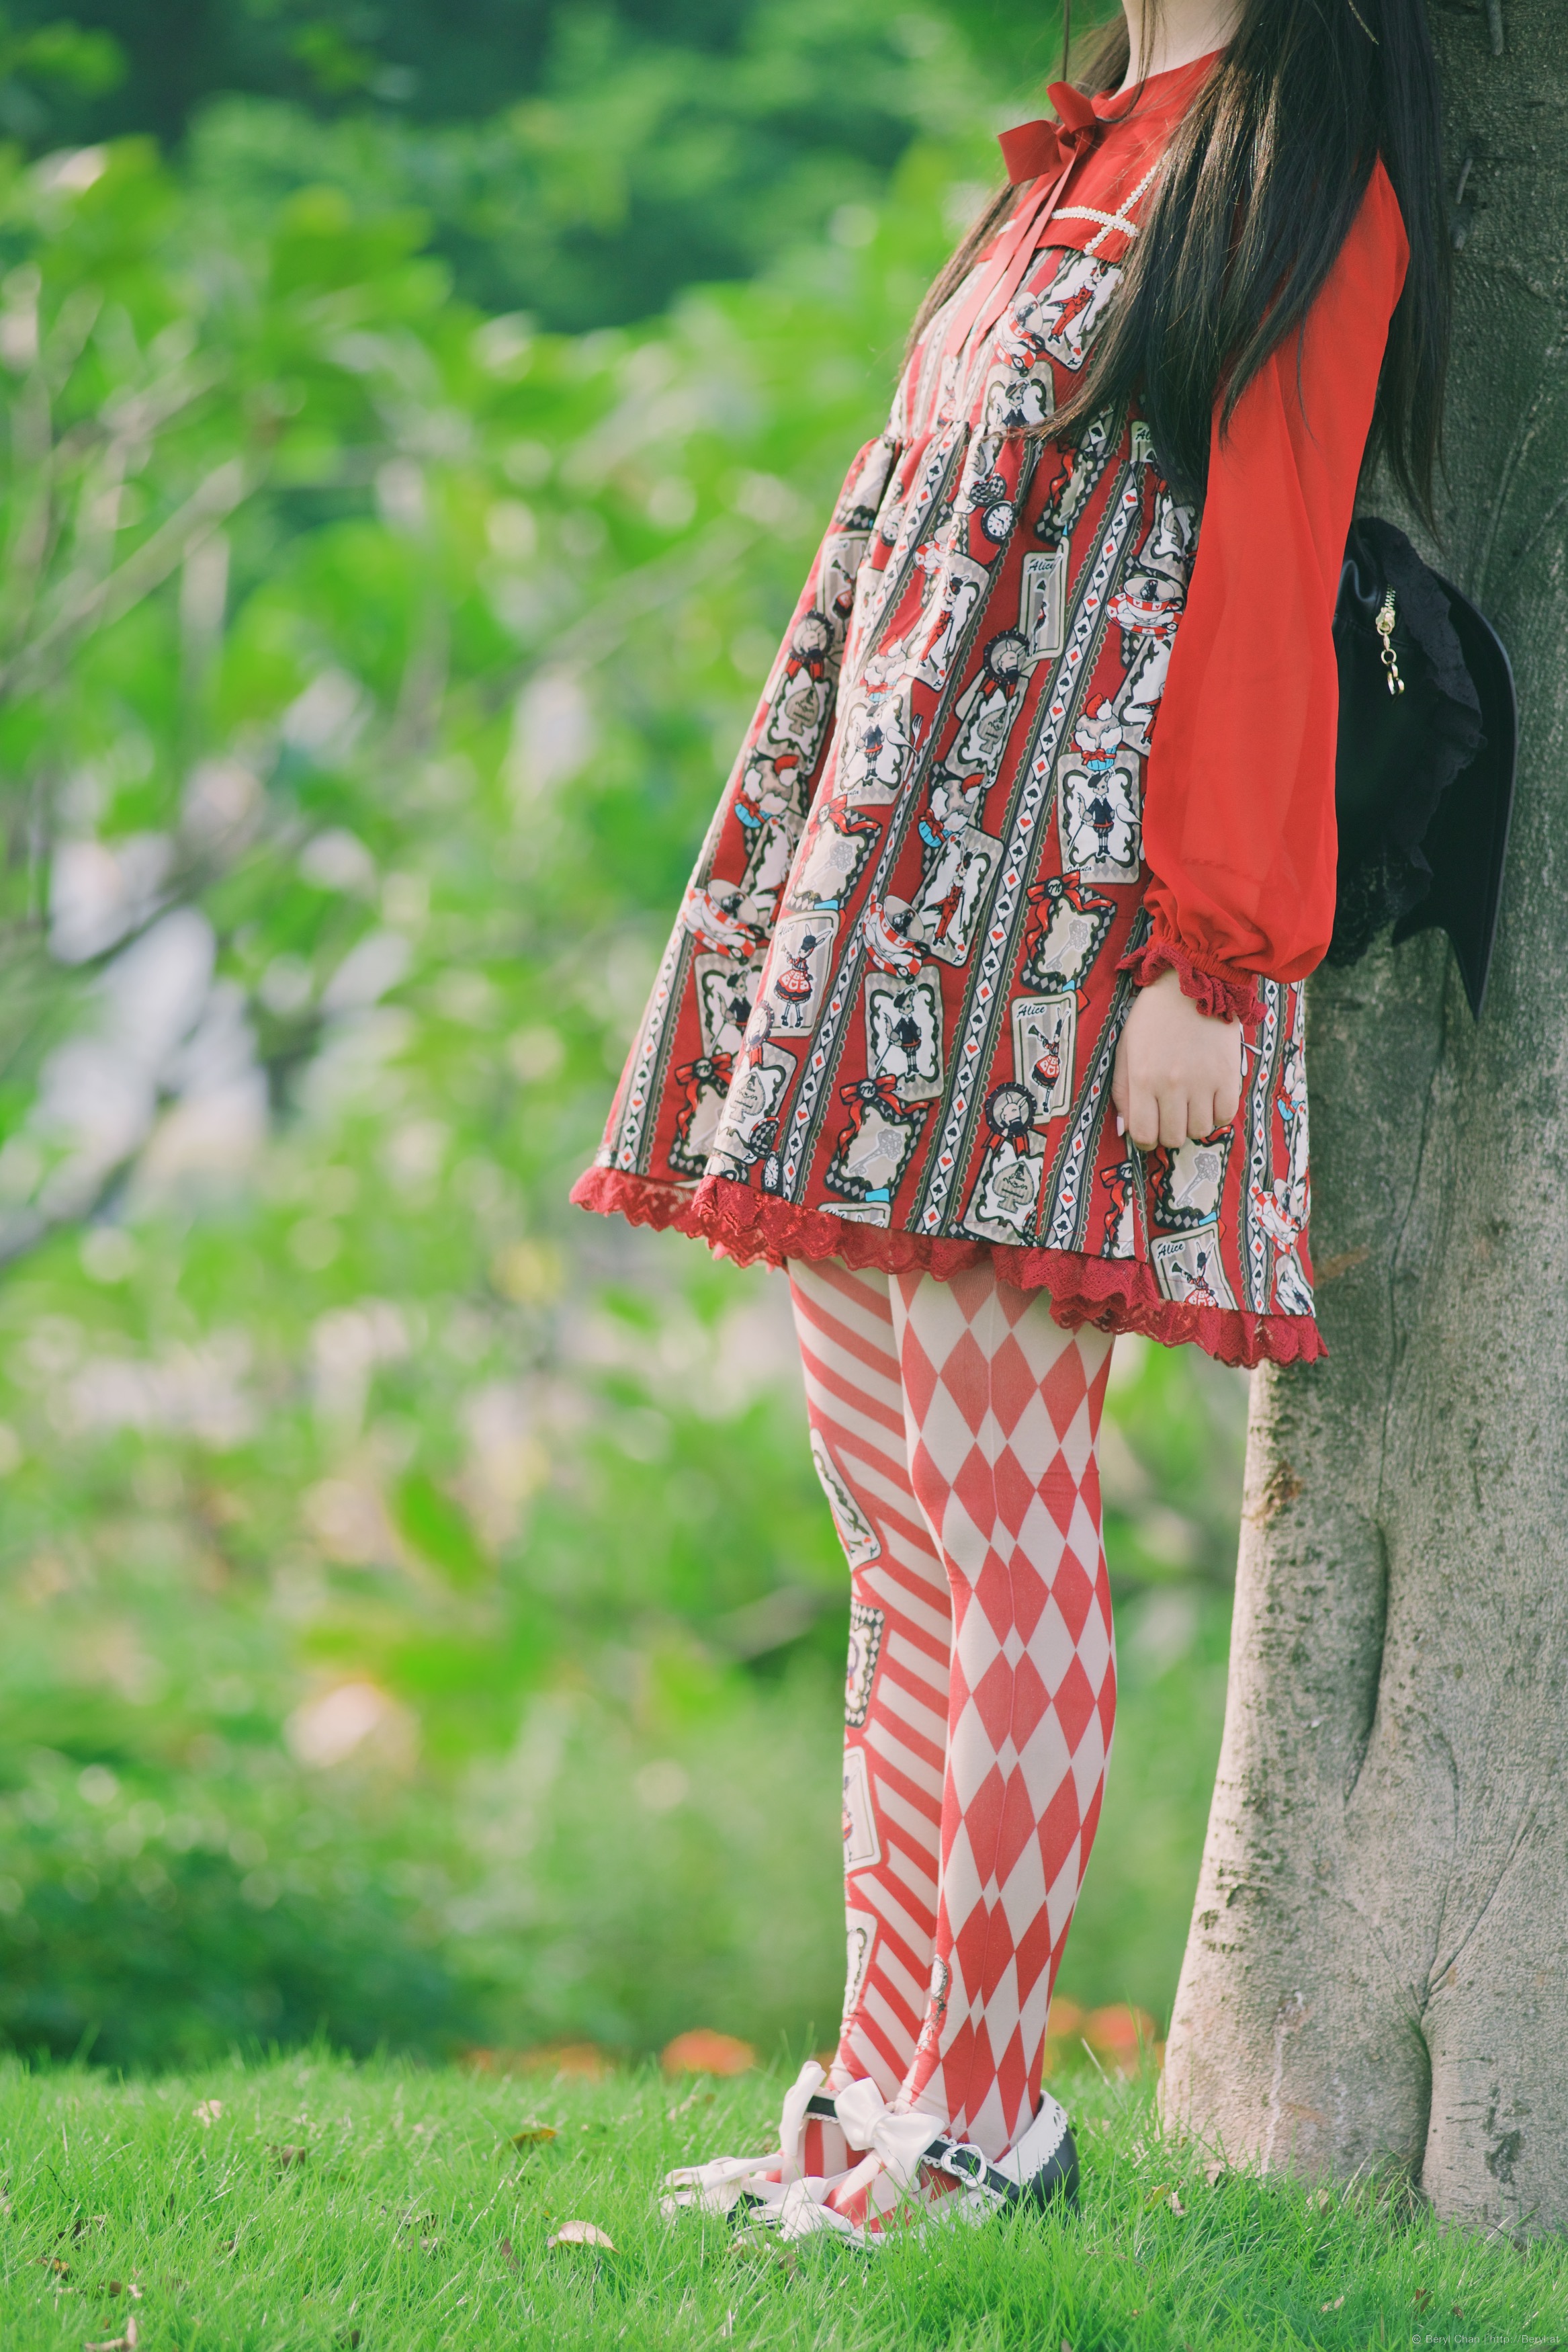
nature, girl, cute, dslr, pattern, spring, green, red, color, fashion, nikon, clothing, outerwear, trees, dress, japanese, 35mm, faceless, canton, costume, nikond800e, d800e, anime, clothes, lolita, twintails, comiccon, teen, lolitafashion